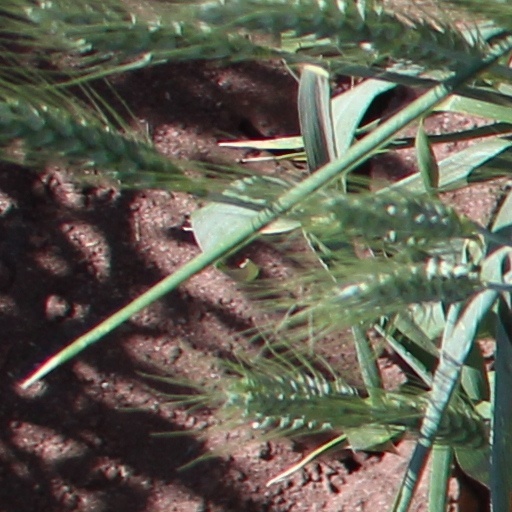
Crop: wheat